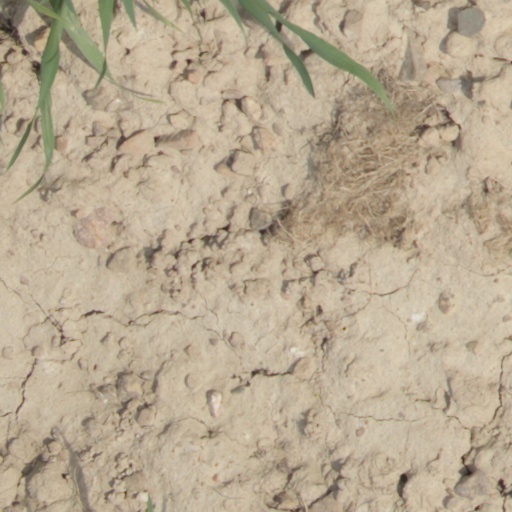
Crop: wheat